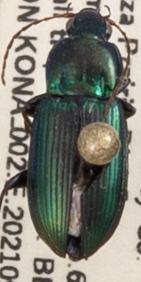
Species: Poecilus chalcites
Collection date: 2021-09-01
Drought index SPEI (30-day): -0.09
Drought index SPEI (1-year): -0.27
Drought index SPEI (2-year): -0.03